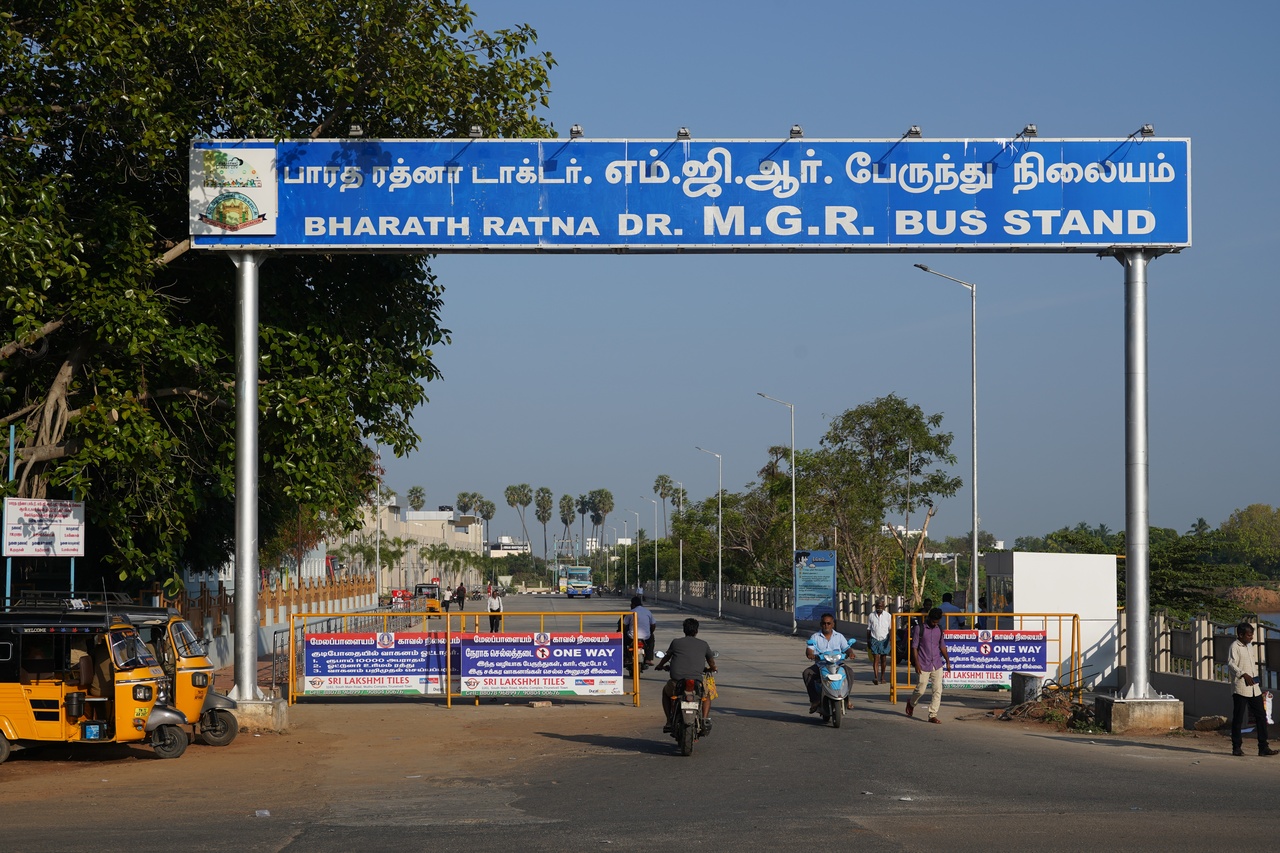
Exit onto Old NH7, MGR Bus Stand.  Two-wheelers going in and out.  Tirunelveli, Tamil Nadu, India